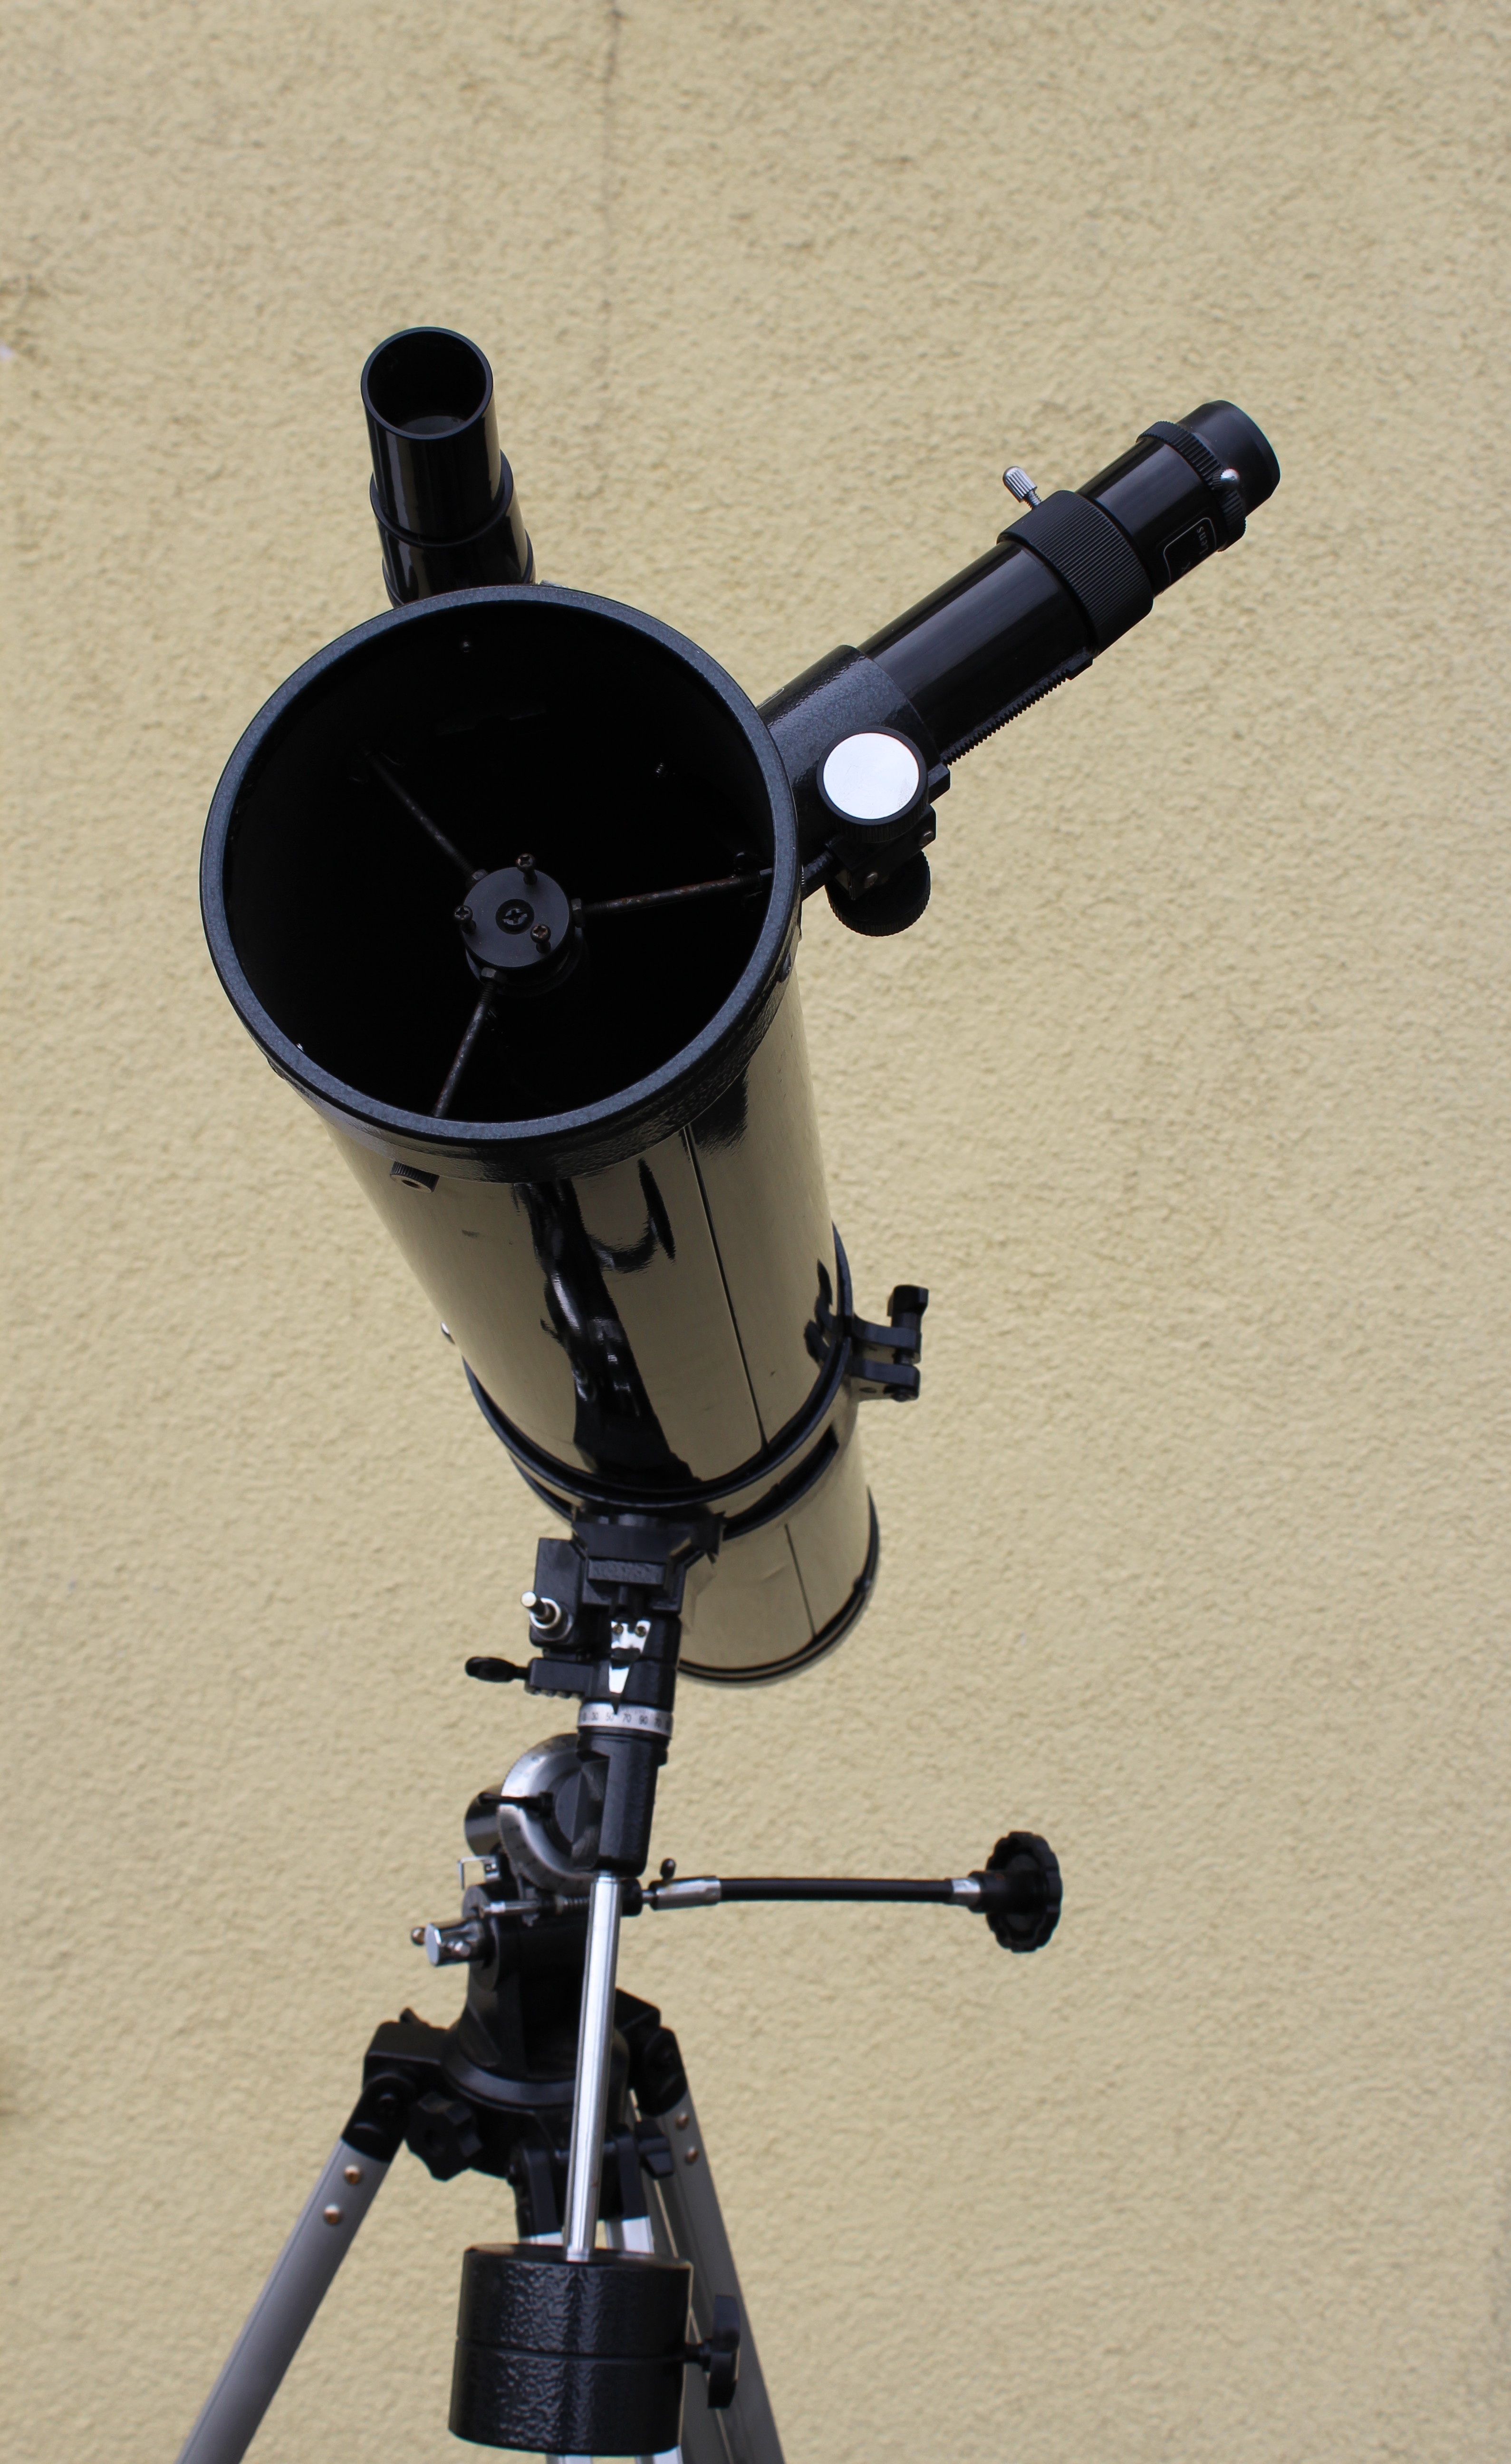
watch, sky, technology, star, view, telescope, distance, drum, optics, astrology, product, astronomy, vision, overview, wide, planet, viewpoint, search, distant, binoculars, distant view, foresight, eyepiece, cameras optics, camera accessory, optical instrument